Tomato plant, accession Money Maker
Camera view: vertical (180 deg); turntable rotation: 270 degrees
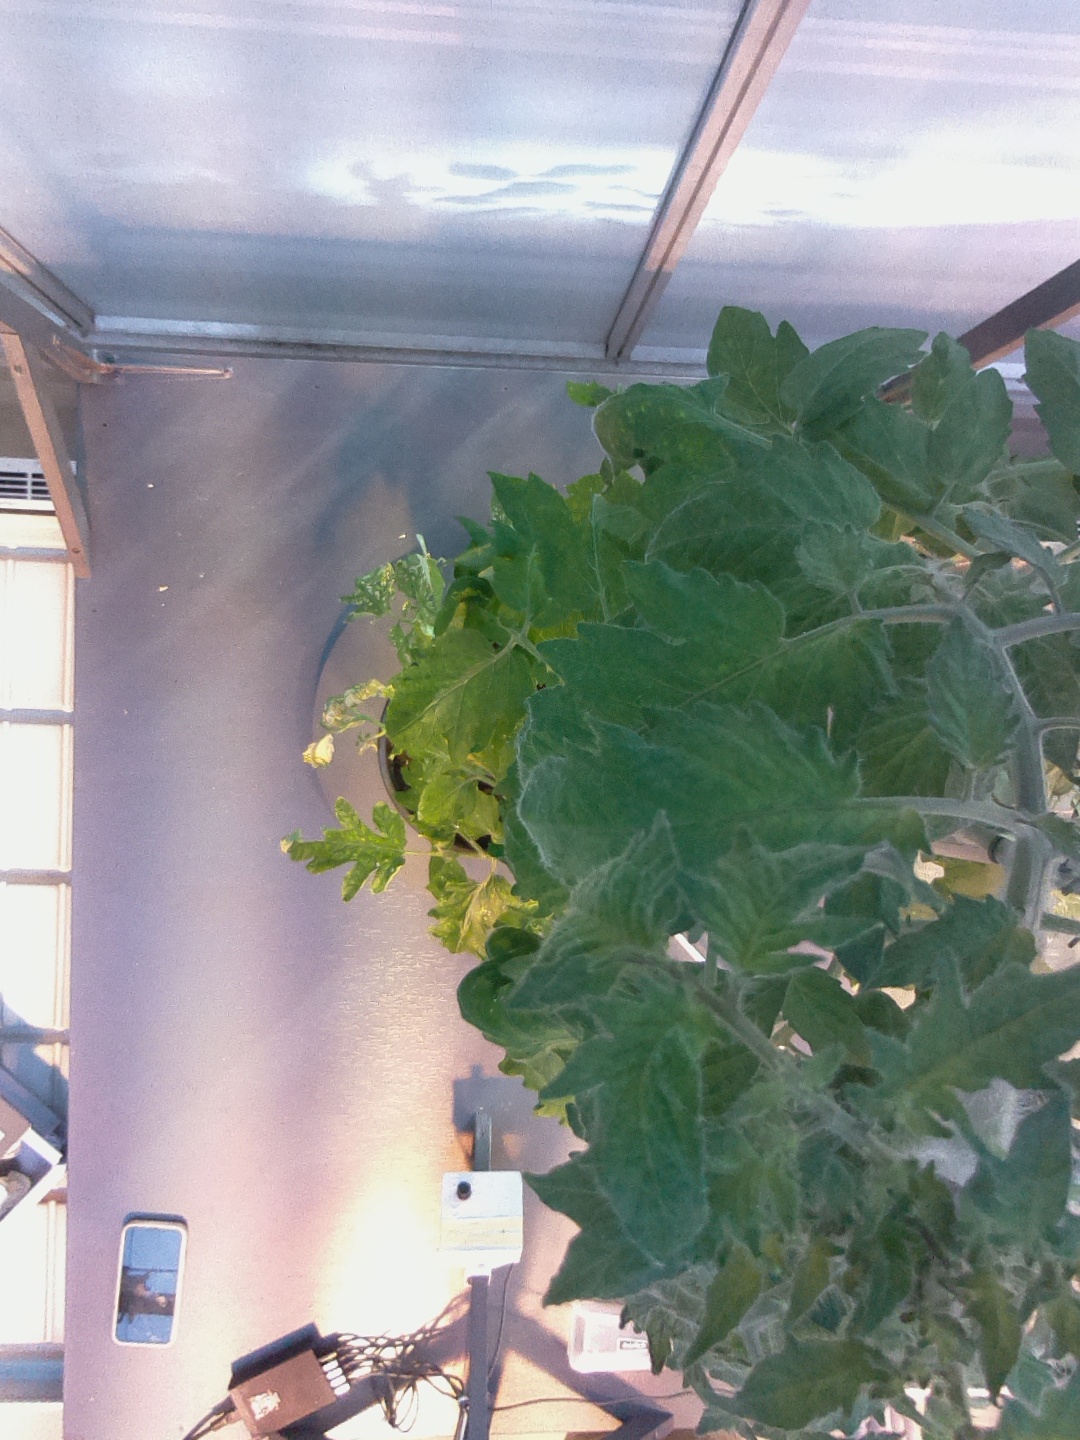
BBCH growth stage 67: Full flowering, 70%-80% of flowers open, more petals falling